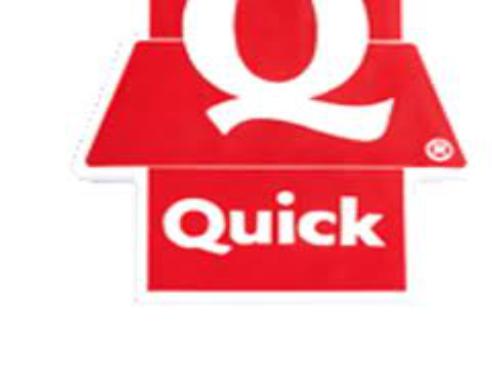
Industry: Others